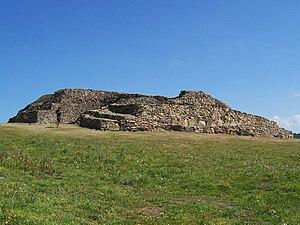
Le cairn de Barnenez est un monument mégalithique du Néolithique se trouvant au lieu-dit Barnenez dans la commune de Plouezoc'h, sur la côte nord du Finistère, en Bretagne. D'une longueur de 75 m, il est constitué en réalité de deux cairns en pierres sèches accolés, qui recouvrent onze dolmens à couloir. Cet ensemble est le plus grand mausolée mégalithique après celui de Newgrange et, avec le cairn III de Guennoc, le plus vieux monument d’Europe.